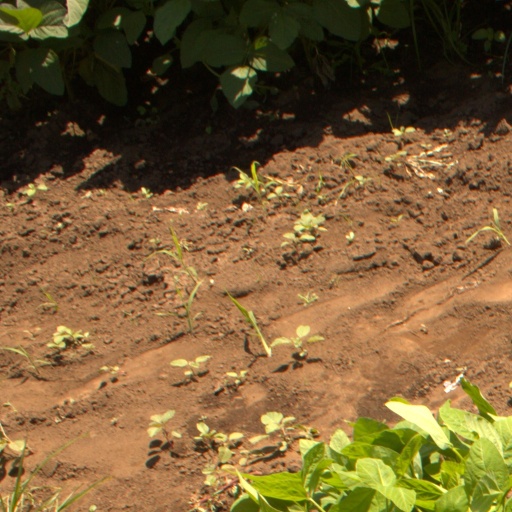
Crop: soybean